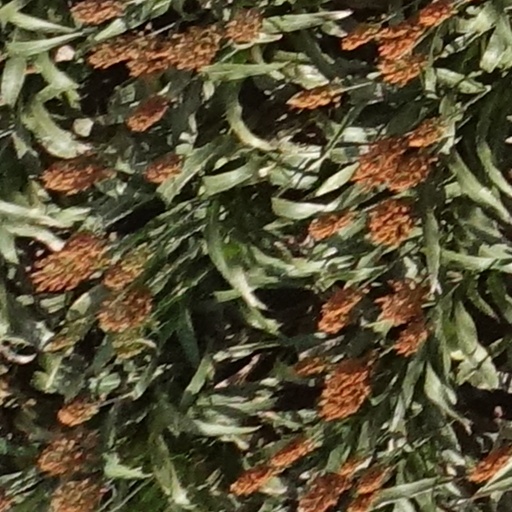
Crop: sorghum